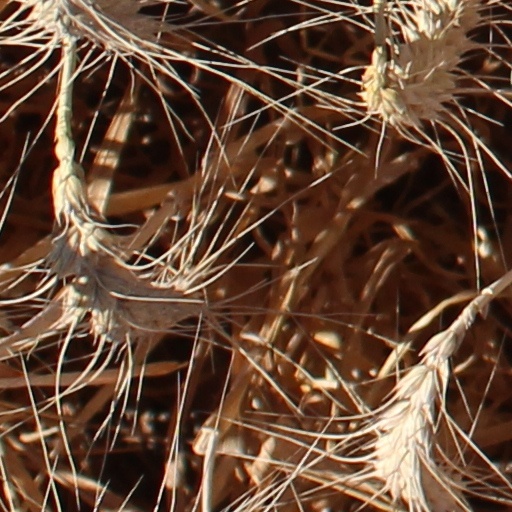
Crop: wheat